MV Agusta

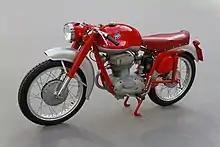
1955 MV Agusta 175 CS

In less than a year MV Agusta introduced a sportier version 175 CS with a larger carburetor (22 mm instead of 18 mm), a higher compression ratio, a larger cylinder head with bigger fins, aluminum wheel rims and plenty of glossy red paint. Its 175 cc one-cylinder engine produced 11 hp at 6700 rpm, giving a 115 km/h top speed. This model featured lower handlebars, a more sporty riding position and a beautifully sculpted fuel tank that quickly earned it the unofficial nickname "Disco Volante" (English: flying saucer) as, viewed from the front, the tank shape was reminiscent of a flying saucer.